Destry Rides Again

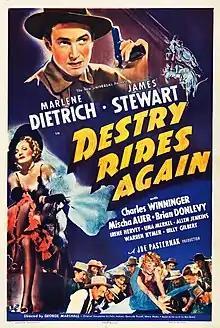
Theatrical release poster

Destry Rides Again is a 1939 American Western comedy film directed by George Marshall and starring Marlene Dietrich and James Stewart. The supporting cast includes Mischa Auer, Charles Winninger, Brian Donlevy, Allen Jenkins, Irene Hervey, Billy Gilbert, Bill Cody Jr., Lillian Yarbo, and Una Merkel.